Jessica Lynch (Miss New York)

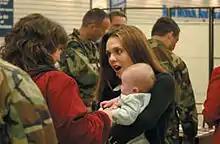
Miss New York 2003, Jessica Lynch, greets Soldiers and their families at the Post Exchange at Fort Drum.

Jessica Lynch Renzi (born January 14, 1979, in New York, New York) is an American former pageant contestant who held the title of Miss New York in 2003 and competed in the Miss America 2004 pageant.